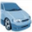
Label: automobile